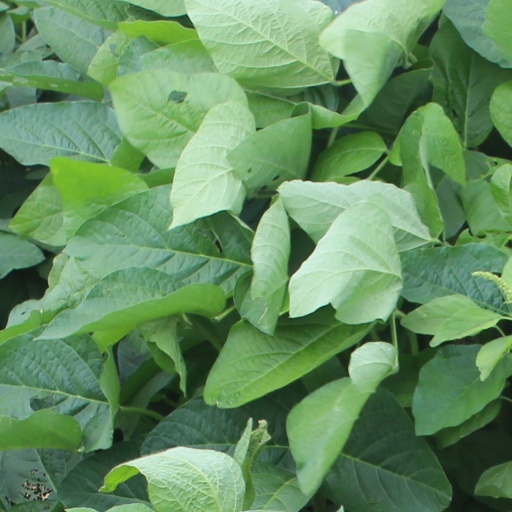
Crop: soybean